Lunar regolith

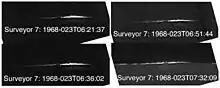
Surveyor 7 observes levitating dust

These processes continue to change the physical and optical properties of the dirt over time, and it is known as space weathering.